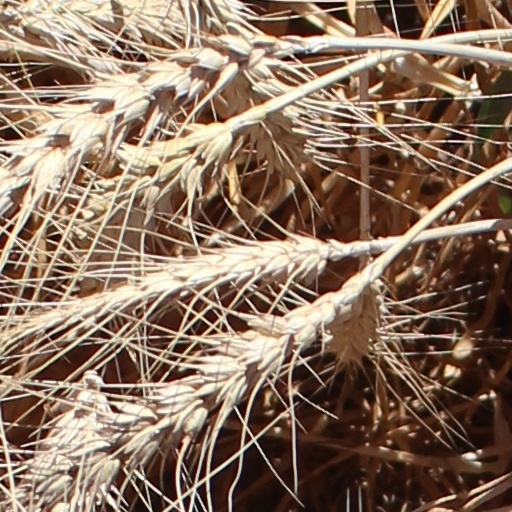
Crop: wheat